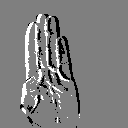
ASL letter: b